Sunderland

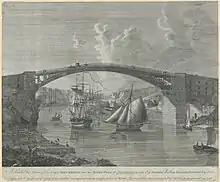
A south east view of Wearmouth Bridge (c. 1796)

Until 1719 the borough of Sunderland formed part of the wider parish of Bishopwearmouth. Following the completion of Holy Trinity Church, Sunderland (today also known as Sunderland Old Parish Church) in 1719, the borough was made a separate parish called Sunderland. Later, in 1769, St John's Church was built as a chapel of ease within Holy Trinity parish; built by a local coal fitter, John Thornhill, it stood in Prospect Row to the north-east of the parish church. St John's was demolished in 1972. By 1720 the port area was completely built up, with large houses and gardens facing the Town Moor and the sea, and labourers' dwellings vying with manufactories alongside the river. The three original settlements - Bishopwearmouth, Monkwearmouth and Sunderland - had started to combine, driven by the success of the port of Sunderland, salt panning and shipbuilding along the banks of the river. Around this time, Sunderland was known as 'Sunderland-near-the-Sea'.